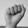
ASL letter: A